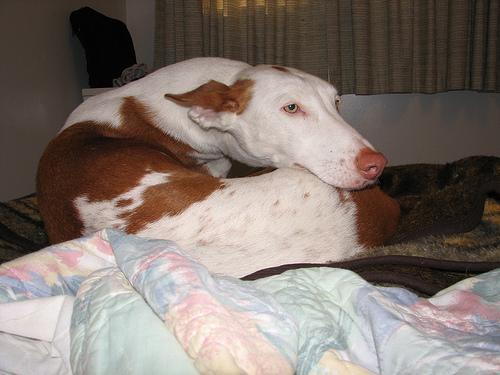
Ibizan_hound